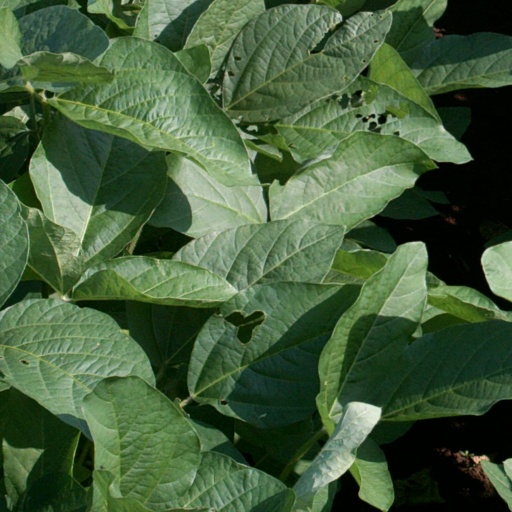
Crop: soybean